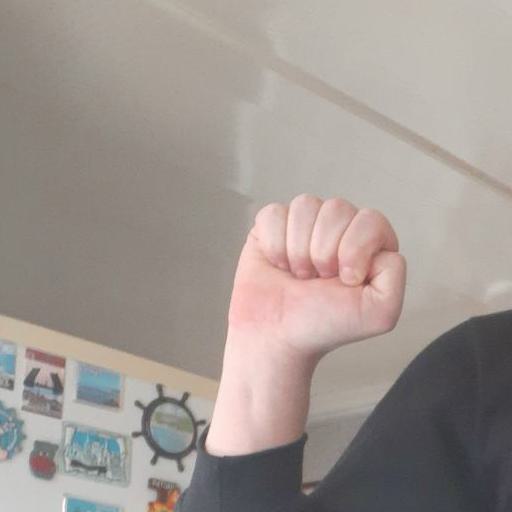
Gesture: fist